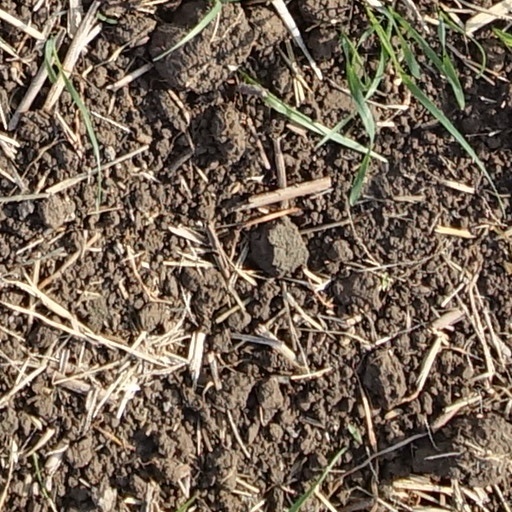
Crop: wheat